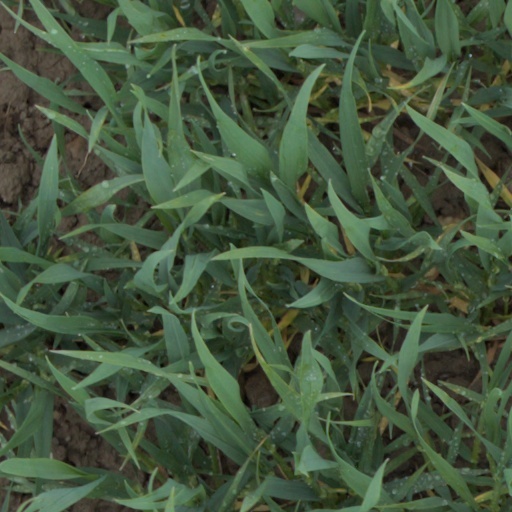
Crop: wheat